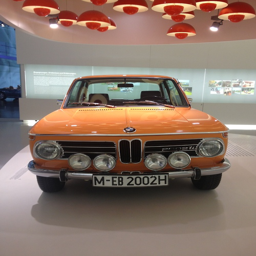
throwback thursday : some things never go out of style .